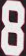
Number: 8